The Elusive Corporal

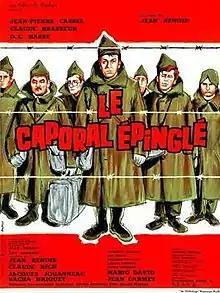
Film poster

The Elusive Corporal is a 1962 French film directed by Jean Renoir that stars Jean-Pierre Cassel, Claude Brasseur, and Claude Rich. It was entered into the 12th Berlin International Film Festival.